Miami Law

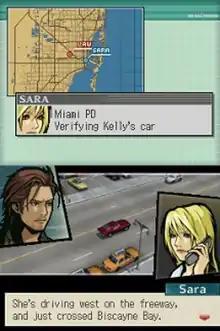
Sara and Law track down a suspect's car on the freeway.

"Miami Law" is a point-and-click adventure game where players must gather clues, read text, and become involved in the story in order to solve mysteries and move the plot forward. The game uses a mixture of three-dimensional computer graphics for action sequences and two-dimensional character images for story scenes. Players are given the choice of assuming the role of either Law Martin, whose scenarios largely involve action scenes such as car chases and shoot-outs, or Sara Starling, who primarily uses puzzle-based gameplay such as analyzing clues and compiling evidence. A player is given the opportunity to switch between characters at certain points in the game's story, with the plot being affected by which character is used at different points in the narrative. In addition to normal gameplay elements, "Miami Law" also includes minigames such as Sudoku and Texas hold 'em that can be accessed after the player has fulfilled certain requirements during the main game.